Yashin (band)

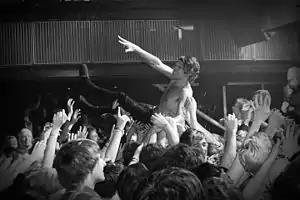
Kevin Miles crowdsurfing in Glasgow

Yashin were a Scottish post-hardcore band formed in Glasgow in 2006. They toured with the likes of Limp Bizkit, Papa Roach, Black Veil Brides and Madina Lake and also played at Download Festival, T in the Park and Sonisphere.